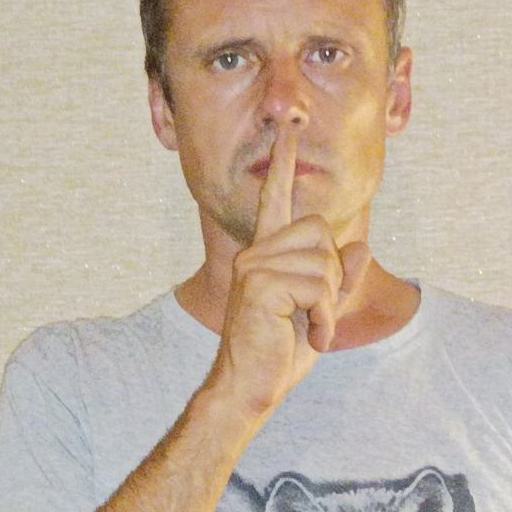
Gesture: mute